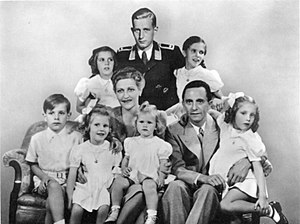
Joseph Goebbels
Joseph og Magda Goebbels med deres seks børn: Helga (født 1932), Hildegard (født 1934), Helmut (født 1935), Hedwig (født 1937), Holdine (født 1938) og Heidrun (født 1940). Bagest står Harald Quandt (1921-1967), Magdas søn fra sit første ægteskab, i Luftwaffe-uniform. Børnene blev dræbt af moderen den 1. maj 1945, før hun og Goebbels begik selvmord, mens Quandt blev en indflydelsesrig industrimand i Tyskland.
Paul Joseph Goebbels var en fremstående tysk nazist, der var Det Tredje Riges propagandaminister fra 1933 til 1945. Som minister for presse, radio- og filmproduktion var han strategen bag landets præsentation af sig selv. Goebbels var kendt for sine retoriske evner, sin fanatisme og antisemitisme. Hans indflydelse sikrede minutiøs kontrol med Hitlers taler, film og aviser. Goebbels havde en doktorgrad og var blandt de få intellektuelle nazistiske ledere.